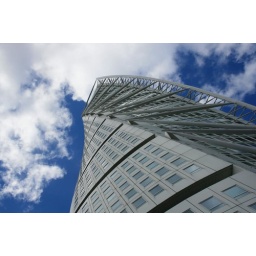
I once fell in love with you, just because the sky turned from grey into blue